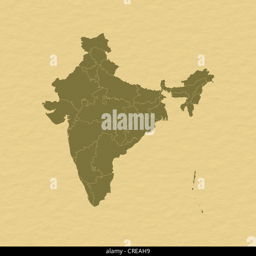
political map with the several states